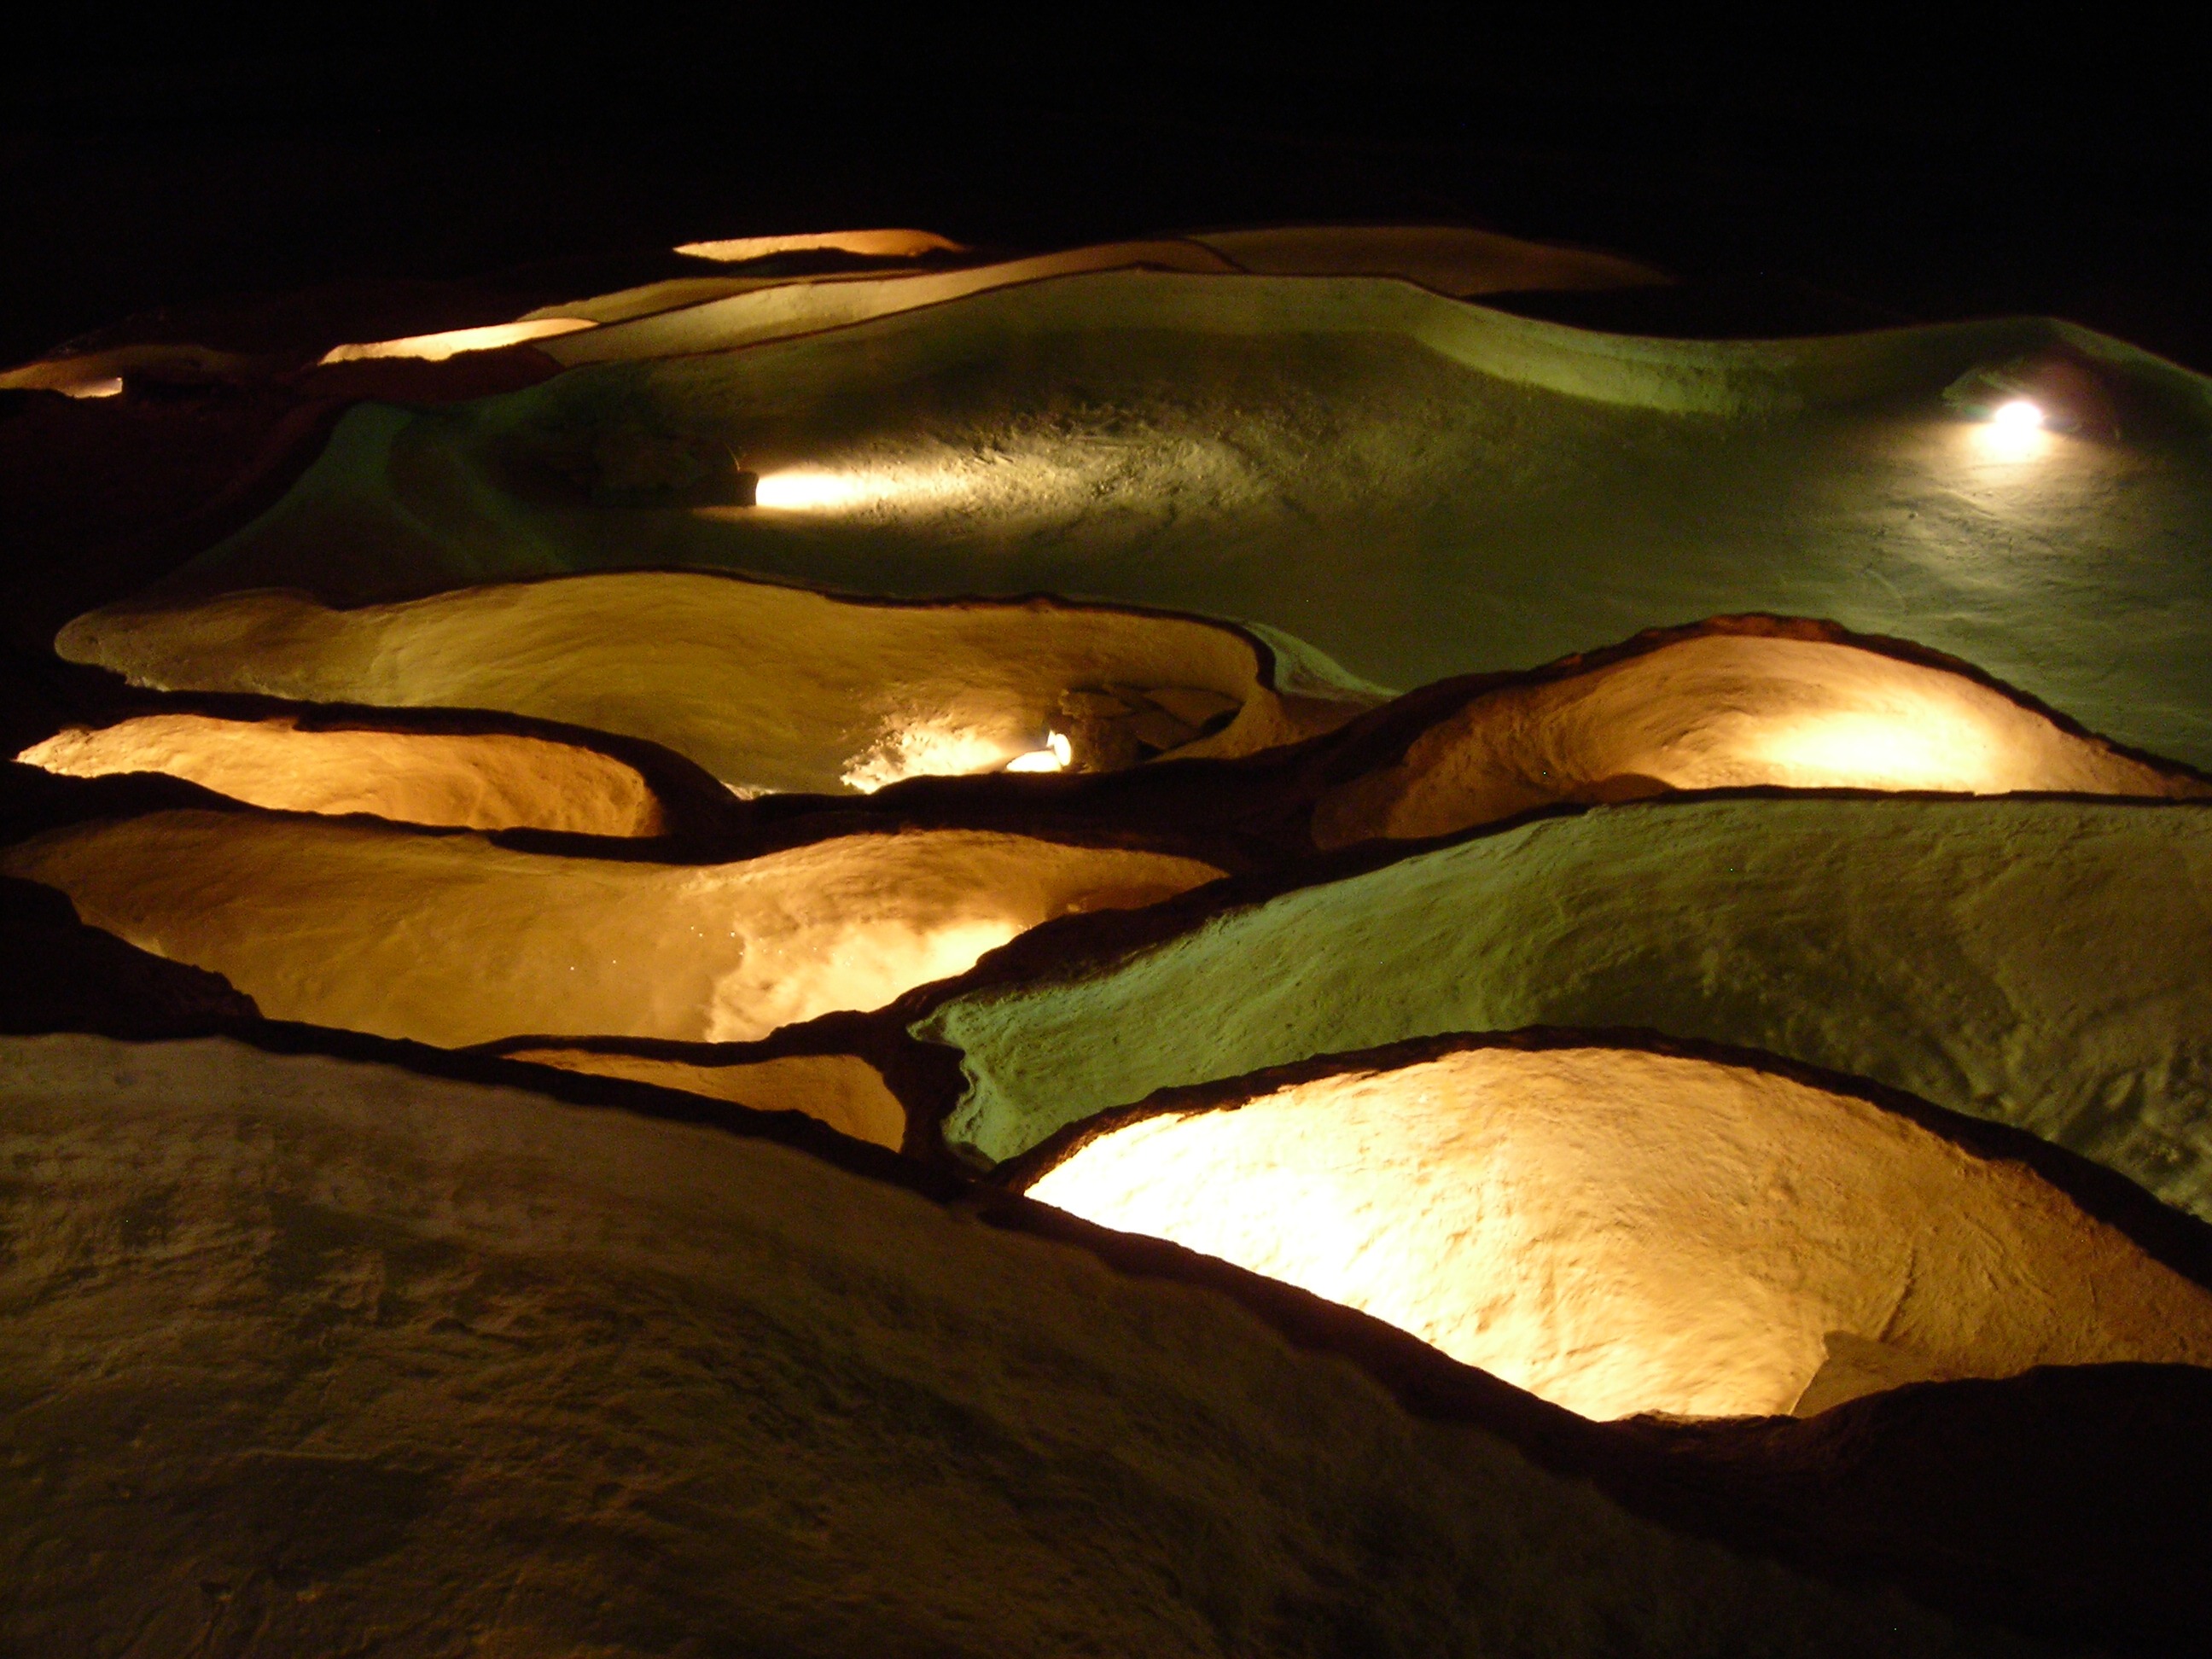
water, rock, cold, light, night, sunlight, leaf, flower, france, cave, reflection, darkness, lighting, drip, illuminated, lime, fabric, cool, figures, ardeche, stalactite, macro photography, karst, cavity, calcium deposits, water basin, speleothems